SS Doric Star

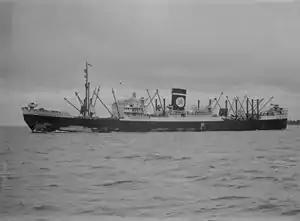
"Brisbane Star"

On 2 December, having departed Table Bay, "Doric Star" was sighted by the "Graf Spee's" Arado Ar 196 floatplane. At the time, the standard operating procedure of Kapitän Langsdorff was to approach his quarry head on, at maximum speed and to fly the French Ensign. On this particular occasion, Langsdorff was aided by the additional disguise of an extra funnel and main turret, which had been added during the previous rendezvous with the "Altmark".